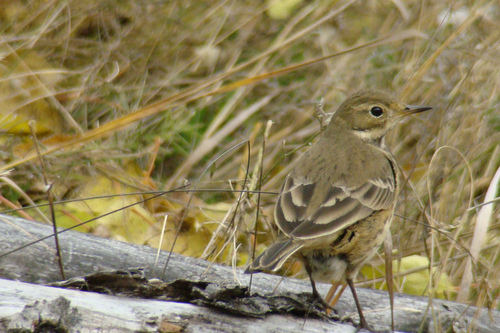
this earth toned bird has a black beak with a lighter undertones in the throat and secondaries.
this is a brown bird with a white belly and a pointy black beak.
this bird has a brown crown, a brown back,and a black billa bird with a dark brown beak and large black eyes, the wings are striped with a light tan and medium brown coloring.
this bird is brown and black in color with a sharp black beak, and brown eye rings.
small bird with brown feathers, black beak, and black eyes.
this bird is brown with black and has a very short beak.
this bird is primarily brown with a white belly and a short beak.
a small bird with a truly gorgeous color scheme of yellowish green back and crown with stripes of grey and yellow in it's secondaries.
this is a grey and white bird with some yellow striping on its face.
Species: American Pipit